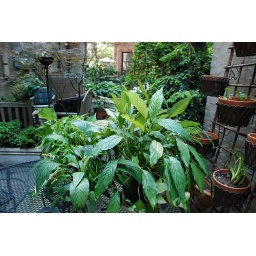
a lovely potted plant (i think) on the wire table in tom's rear garden.